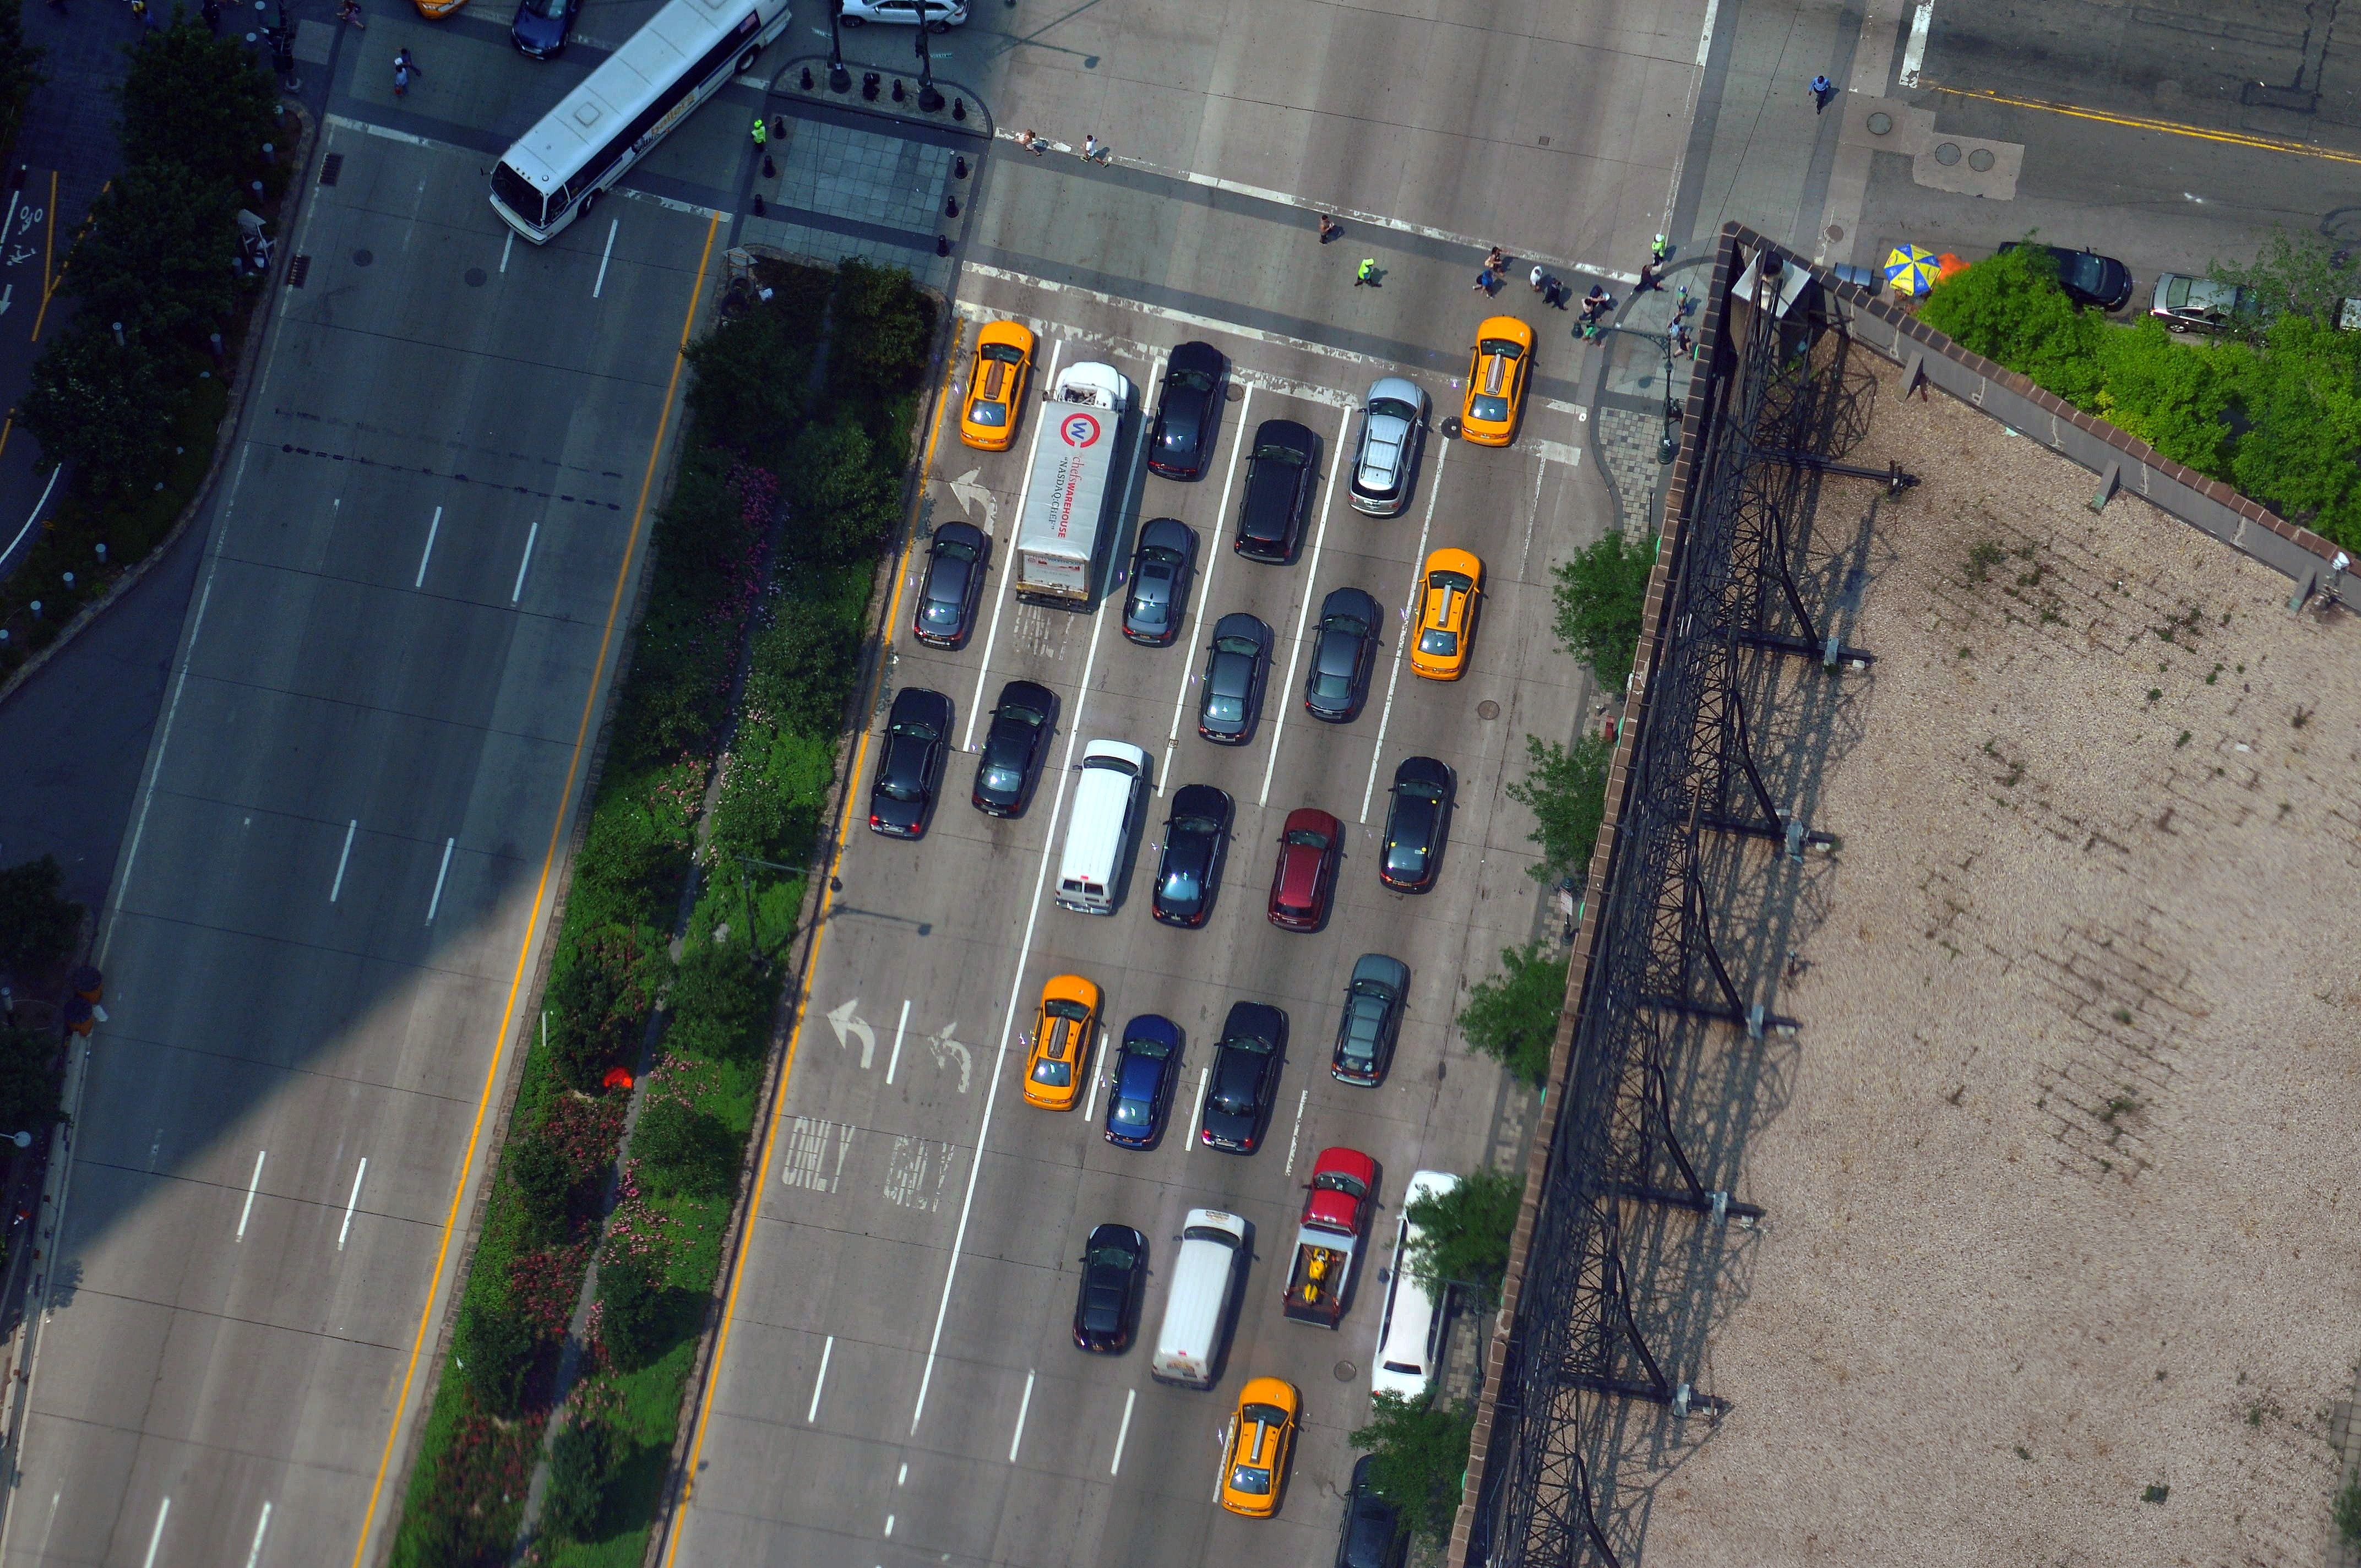
outdoor, road, traffic, street, automobile, highway, city, urban, new york city, travel, taxi, cab, transportation, transport, suburb, line, auto, business, intersection, speed, lane, infrastructure, public, aerial photography, residential area, atmosphere of earth